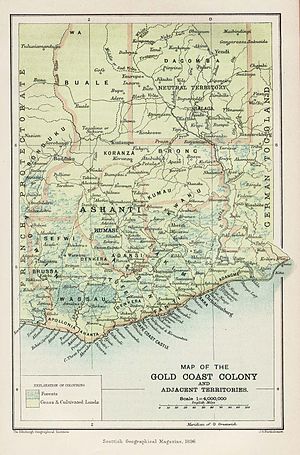
Traditionelle ashantibygninger
Kort over Guldkysten 1886
De Traditionelle ashantibygninger er et kulturminde i Ghana, der er udpeget til verdensarv; de omfatter en samling af 13 bygninger i traditionel udførelse fra Ashantirigets tid i området.